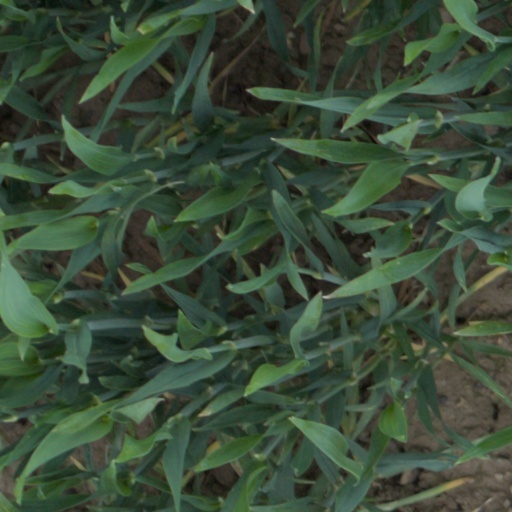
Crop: wheat